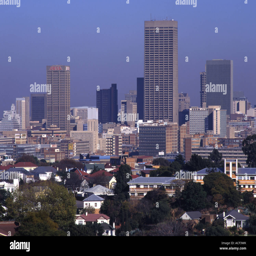
city centre with the center being the tallest building